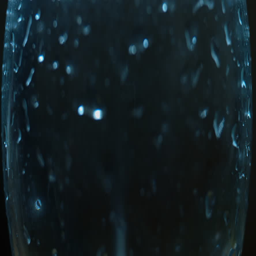
4k macro shot of clean water pouring in to the glass